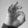
ASL letter: F